Allan Jones (businessman)

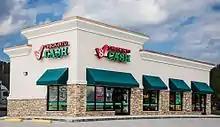
Check Into Cash store.

Jones opened the first Check Into Cash store in Cleveland, Tennessee in 1993. The business model was legalised in 1997 after Jones and other payday industry executives lobbied the Tennessee state legislature to allow payday lending. The "Los Angeles Times" reported that Jones made over $23,000 in political donations during this time while Harper's Magazine reported $29,000 in political donations.